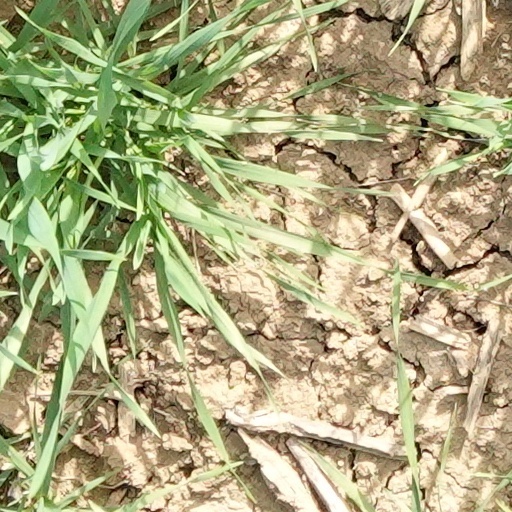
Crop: wheat